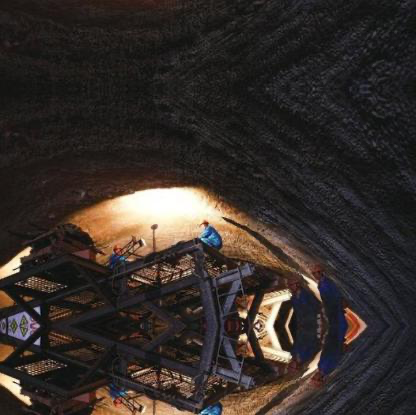
Objects in the image:
label: helmet
label: helmet
label: helmet
label: helmet
label: helmet
label: helmet
label: helmet